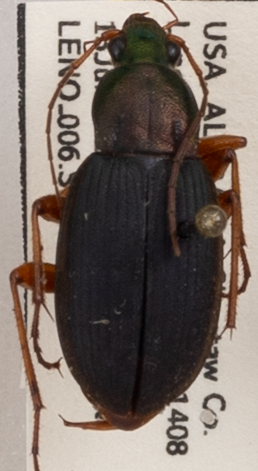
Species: Chlaenius aestivus
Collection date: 2022-07-13
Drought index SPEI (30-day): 0.03
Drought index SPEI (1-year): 0.866
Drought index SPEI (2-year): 2.09